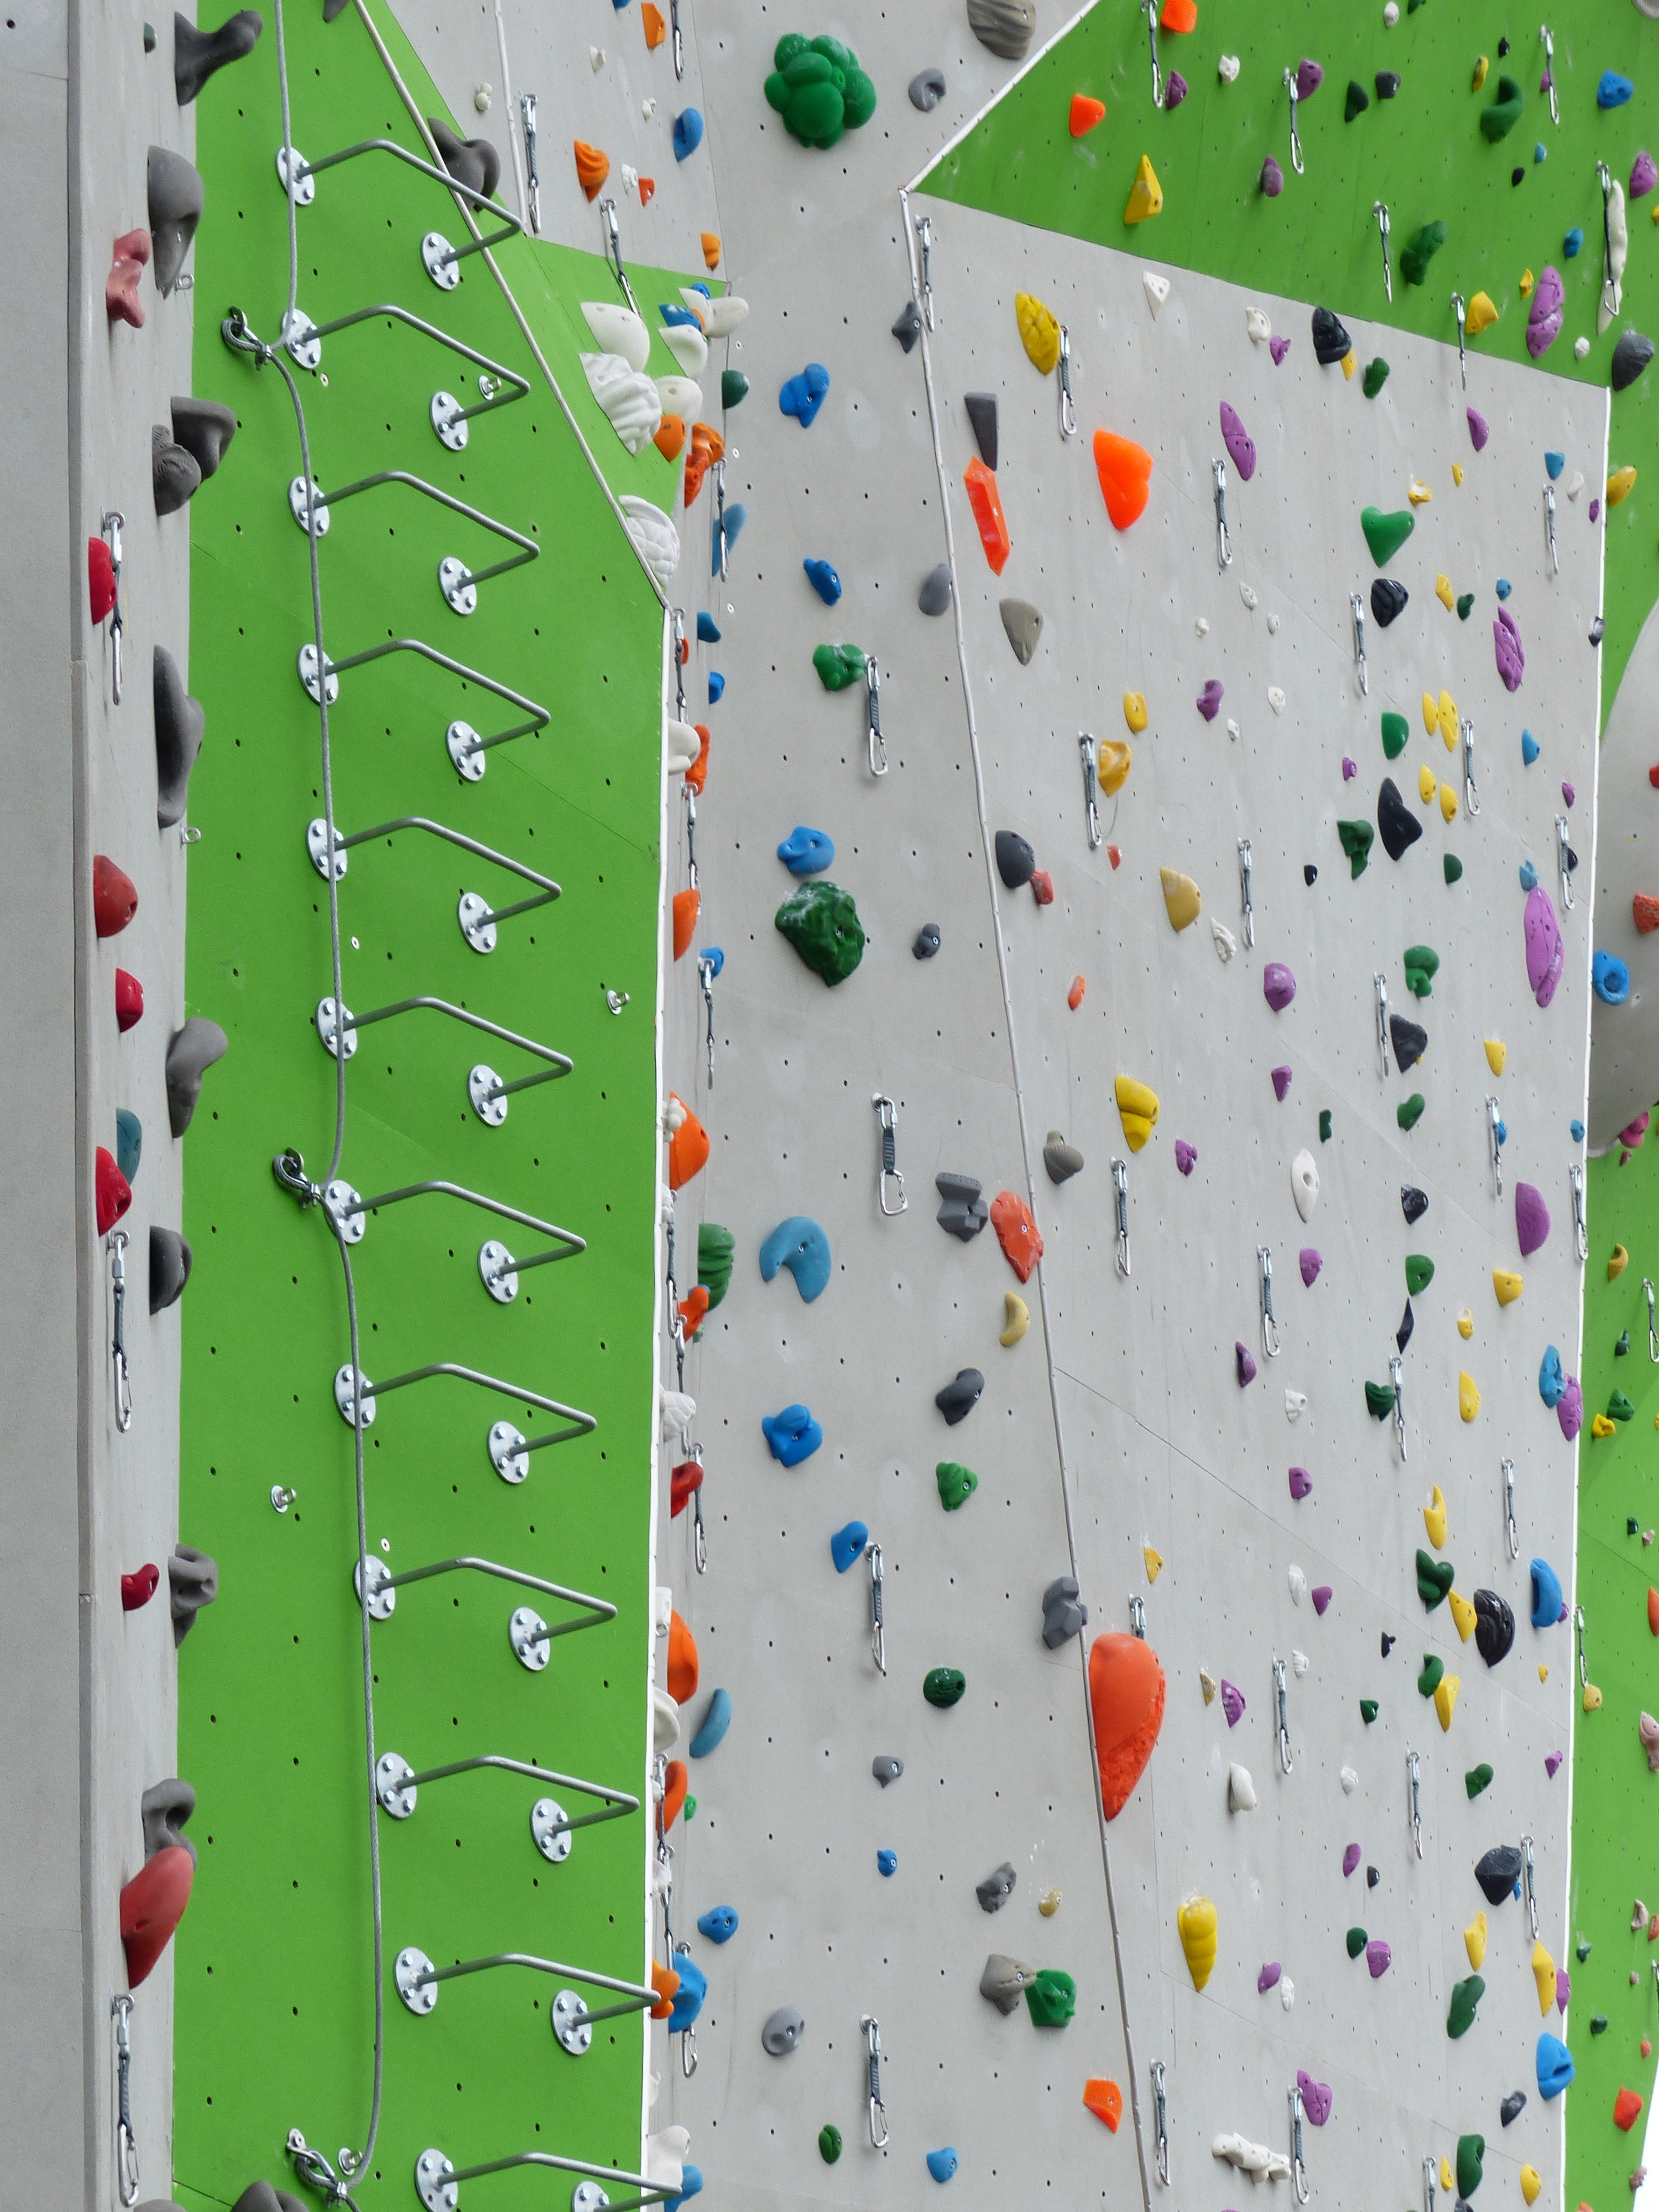
adventure, recreation, green, high, climbing, rock climbing, climber, steep, climb, textile, sports, artifice, artificial, climbing wall, outdoor recreation, climbing hall, climbing holds, climbing routes, artificial climbing wall, step ladder, step treads